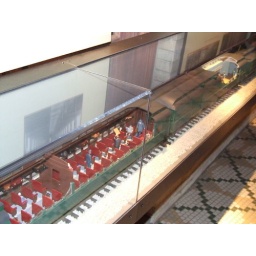
A model train passenger car in the America On The Move exhibit.